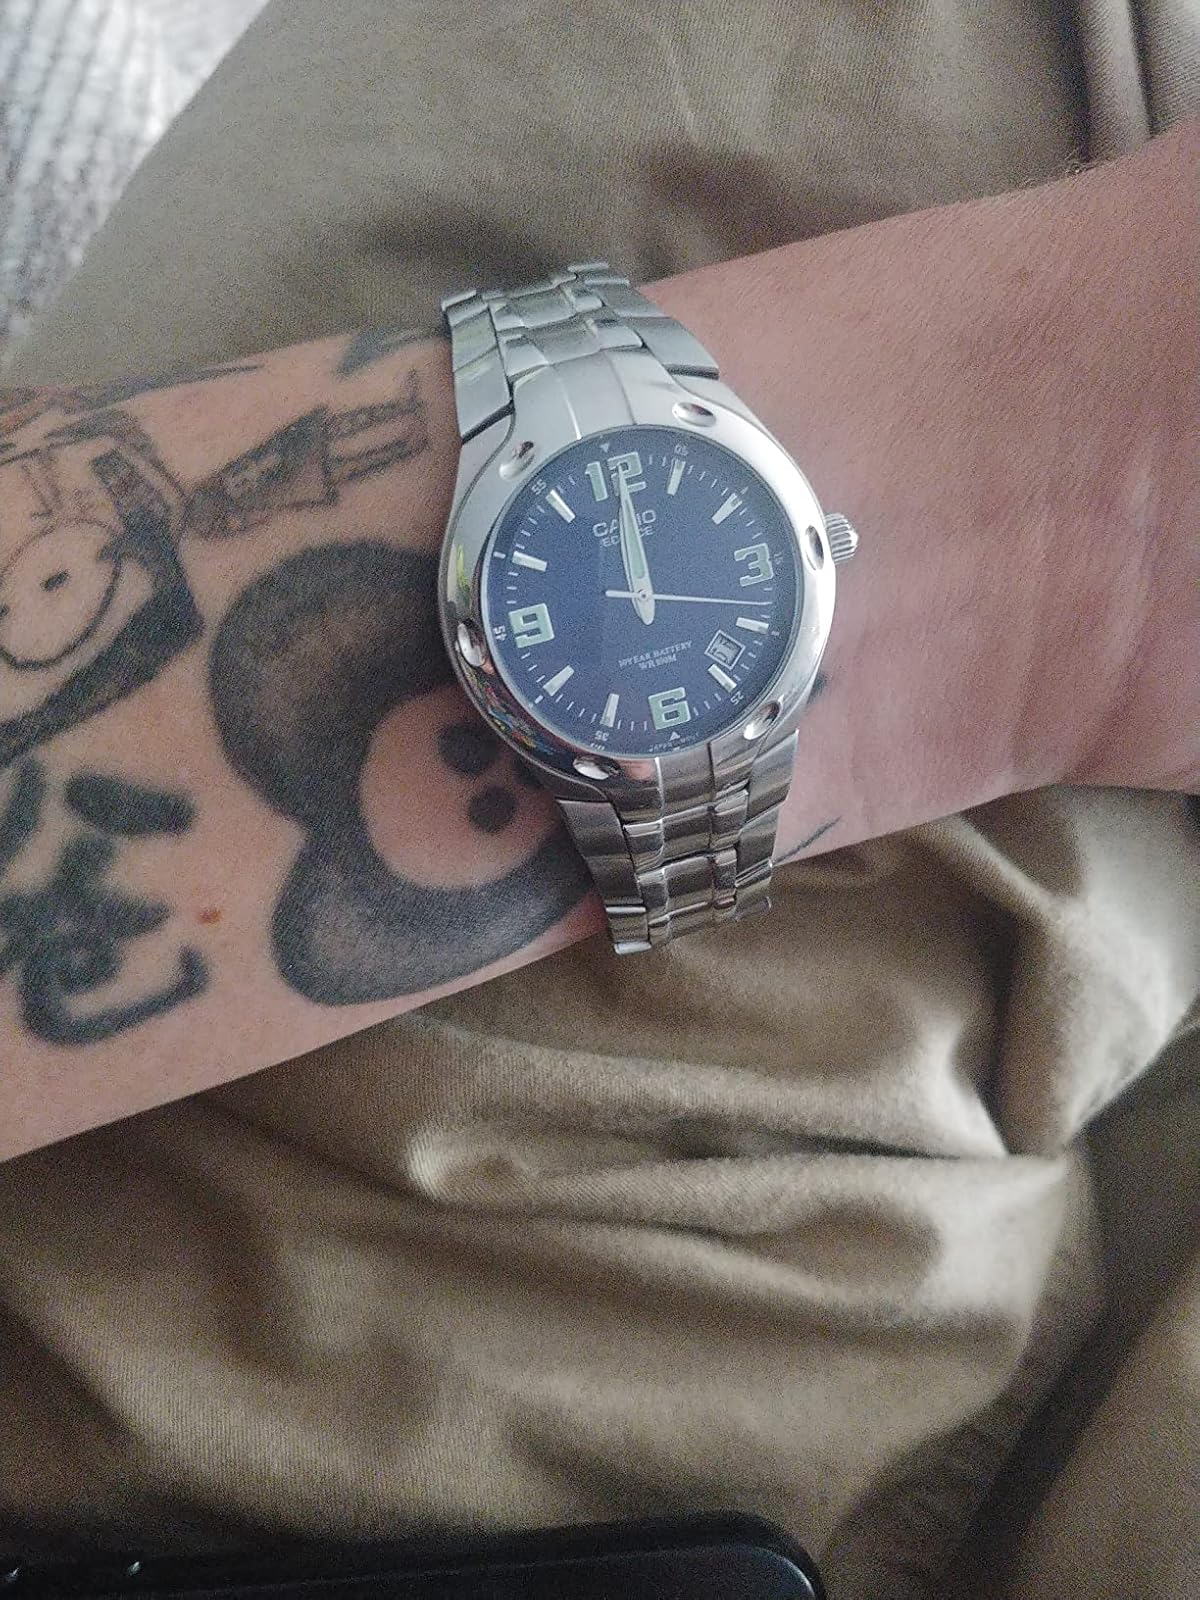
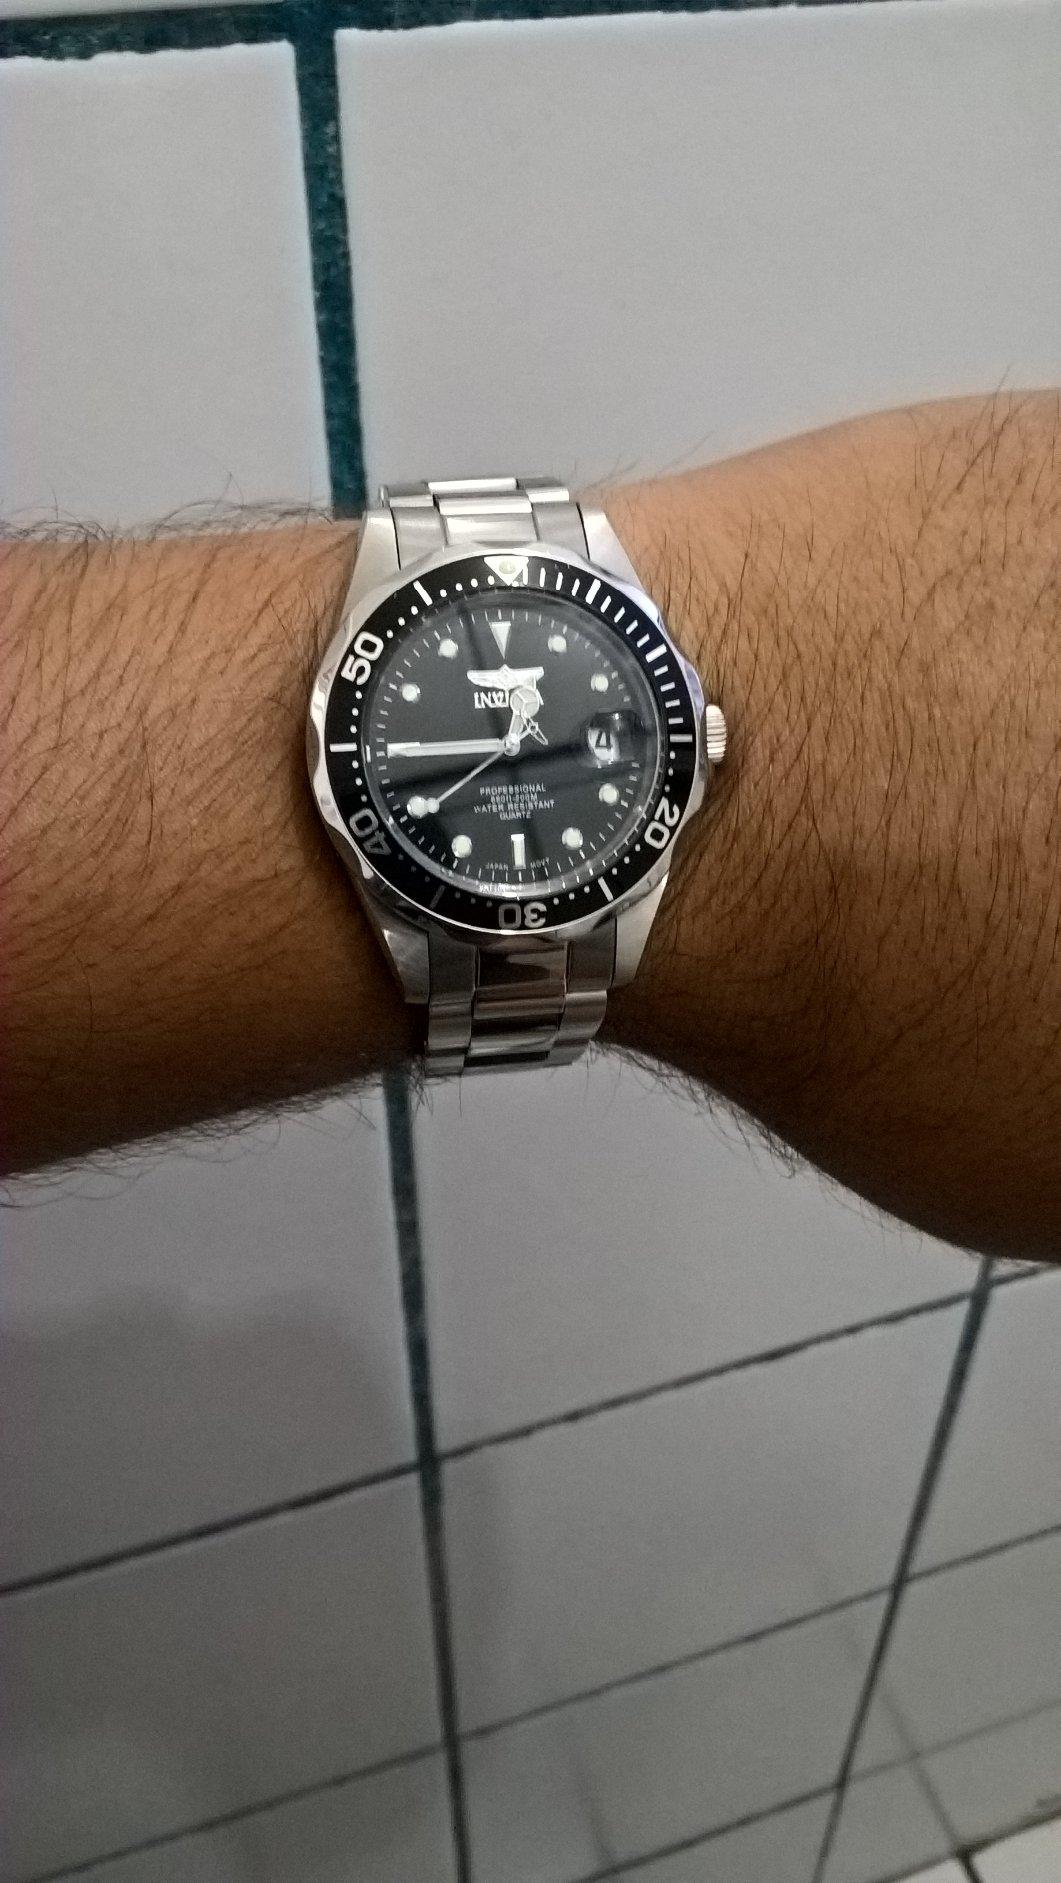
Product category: accessories_watch
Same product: no